Curral das Freiras

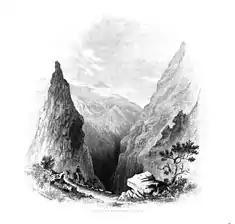
Charles Wilkes (1798-1877) - Descent into the Curral das Freiras - Narrative of the United States Exploring Expedition during the years 1838, 1839, 1840, 1841, 1842. Volume 1, 1845

Initially, during its early settlement access to the valley of Curral was difficult, and was only attempted by semi-nomadic shepherds and slaves who gained their emancipation or escaped from servitude. These people built small homes, and a small hamlet developed towards the end of the 15th century. More permanent residents began to dwell in the valley shortly after, although the area remained little developed.